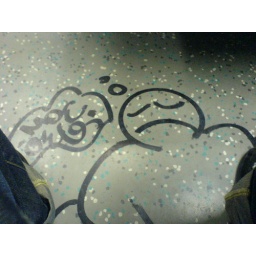
some drawing on floor in train